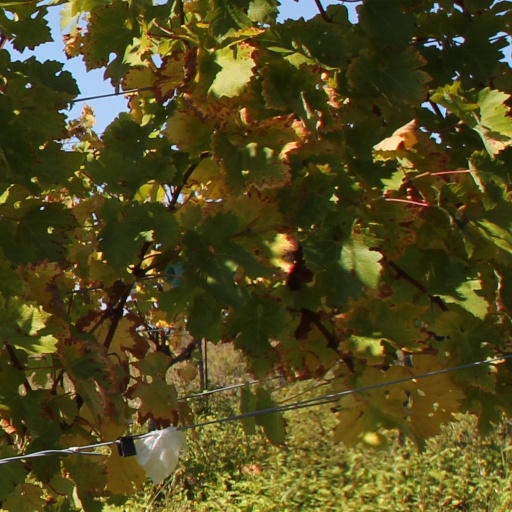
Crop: grape